Guy L. Shaw

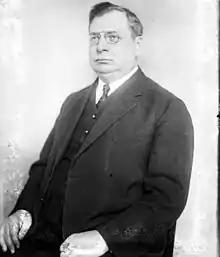

Guy Loren Shaw (May 16, 1881 – May 19, 1950) was a U.S. Representative from Illinois.